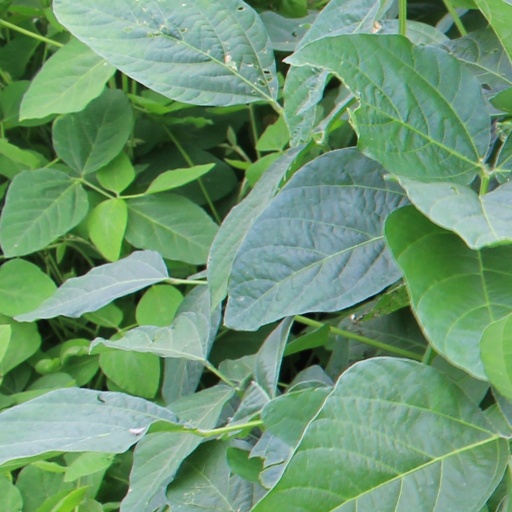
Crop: soybean